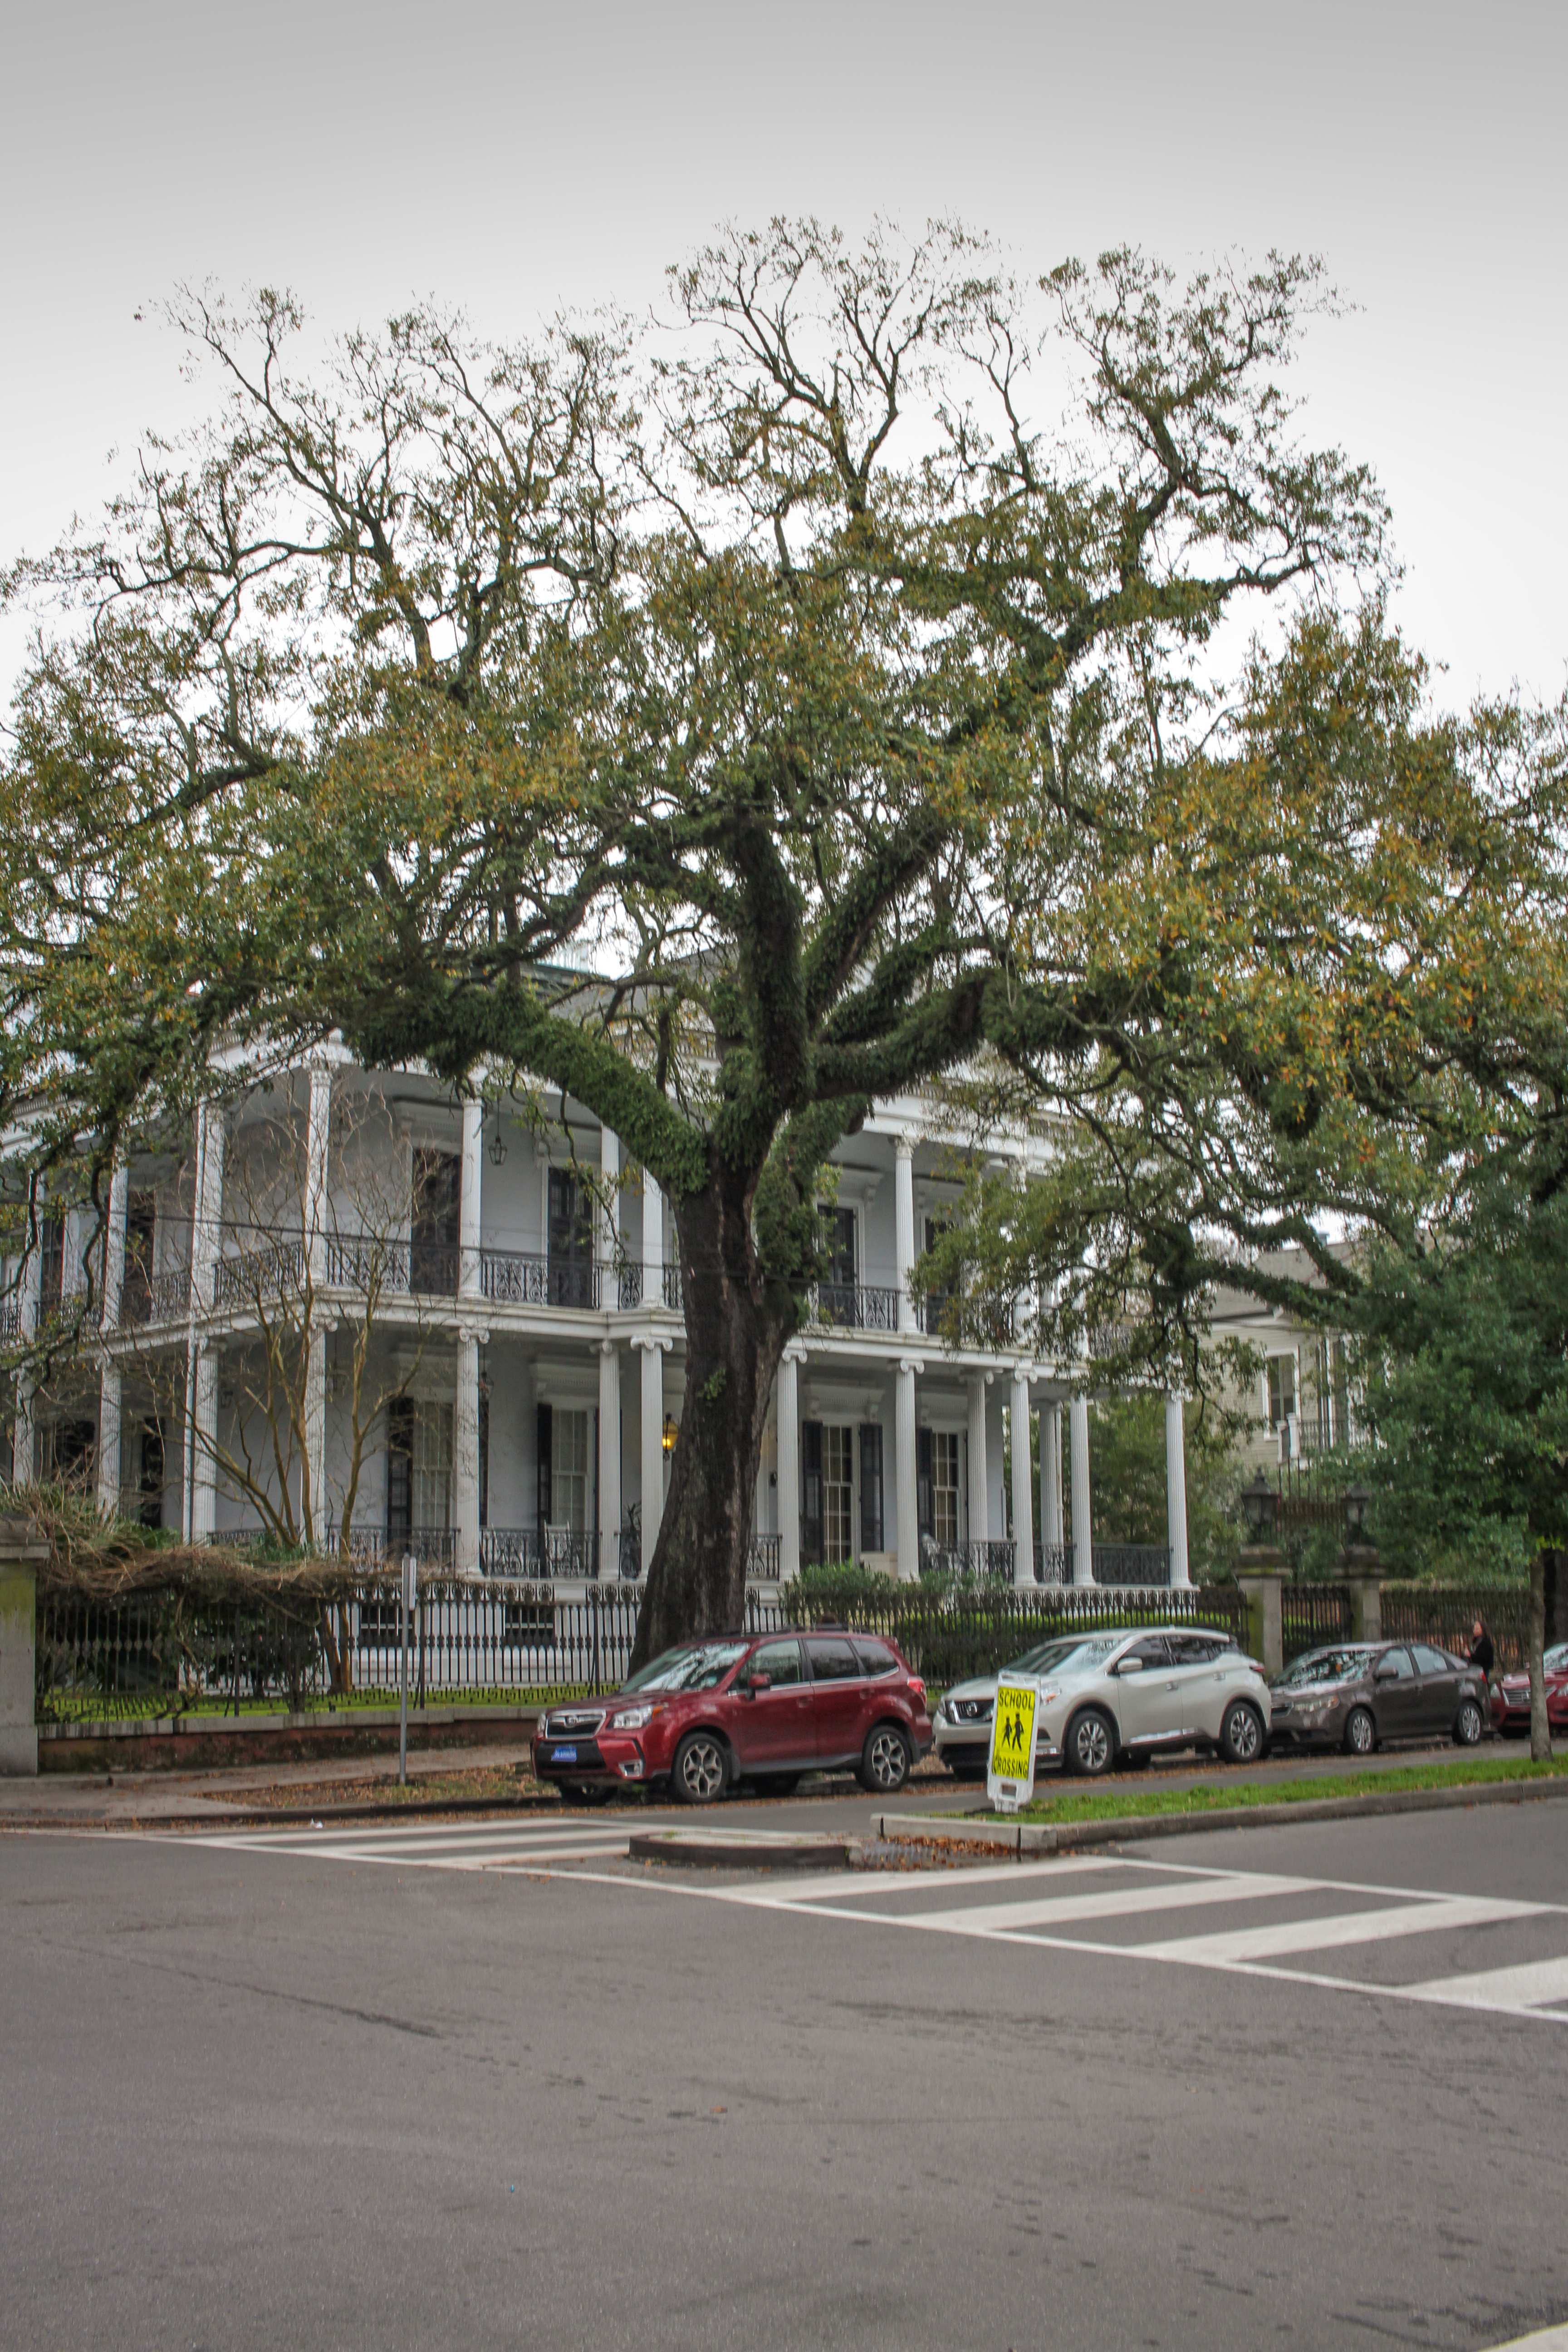
neworleans, tree, property, woody plant, neighbourhood, house, residential area, architecture, plant, building, branch, home, vehicle, mansion, street, car, city, estate, road, suburb, facade